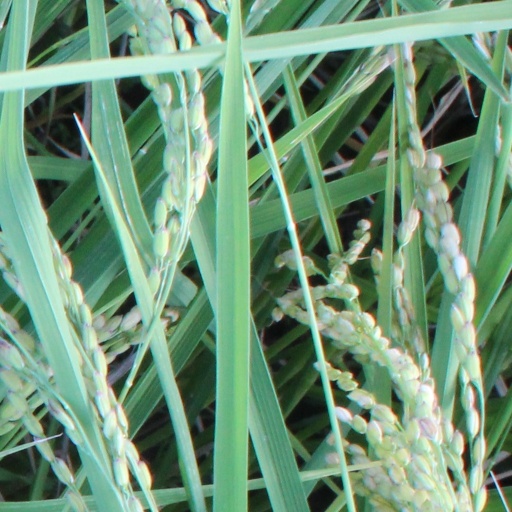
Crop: rice